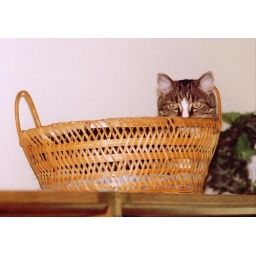
Hemingway in his basket on top of the wall unit, one of his favorite places. Gone, but not forgotten.